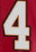
Number: 4